Trams in Novi Sad

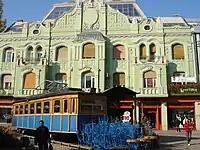
Trčika retro tram cafe

A historical tram of series 50 - 52 has been preserved and is numbered as 13 now. Retro cafe Trčika at the corner of Kralja Aleksandra Street and Mihajla Pupina Bulevard near Menratova Palata house looks little bit like an old tram, but except for the bogies, nothing comes from a rail vehicle.